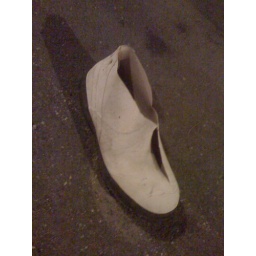
white shoe on the side of the road on fulton street in chicago a couple blocks east of ashland